Stilt house

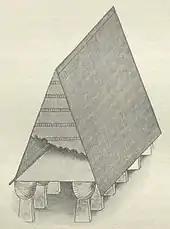
Reconstruction of Latte period Chamorro buildings raised on capped stone pillars called "haligi"

Building structures on pilings is believed to be derived from the design of raised rice granaries and storehouses, which are highly important status symbols among the ancestrally rice-cultivating Austronesians. The rice granary shrine was also the archetypal religious building among Austronesian cultures and was used to store carvings of ancestor spirits and local deities. While rice cultivation wasn't among the technologies carried into Remote Oceania, raised storehouses still survived. The "pātaka" of the Māori people is such an example. The largest "pātaka" are elaborately adorned with carvings and are often the tallest buildings in the Māori "pā". They were used to store implements, weapons, ships, and other valuables; while smaller "pātaka" were used to store provisions. A special type of "pātaka" supported by a single tall post also had ritual importance and were used to isolate high-born children during their training for leadership.